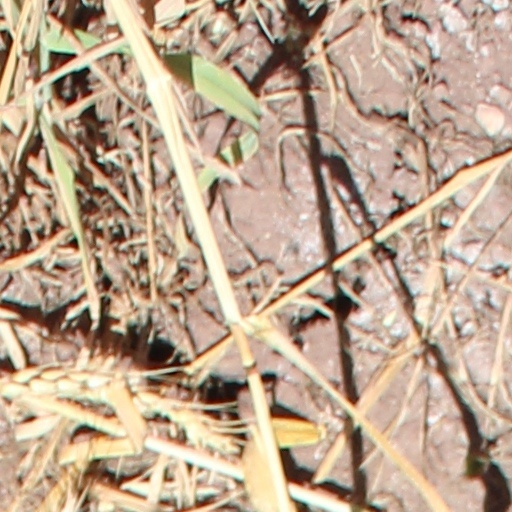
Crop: wheat